General Electric I-A

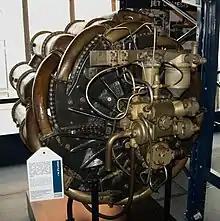
Front view of the preserved Power Jets W.1 at the Science Museum (London) The almost identical W.1X is preserved at the Smithsonian Institution, Washington, DC.

During the late 1930s/early 1940s, a small company in England, known as Power Jets, had been developing, through a series of prototypes, a gas turbine engine to provide aircraft jet propulsion. Power Jets had been started by a Frank Whittle, who had thought of the concept of a jet engine whilst he was a young flight cadet at RAF Cranwell. He applied for a patent for the engine in January, 1930, although he eventually allowed the patent to lapse.